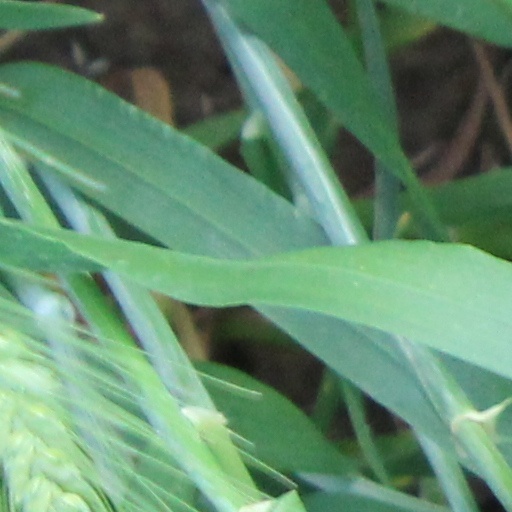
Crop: wheat